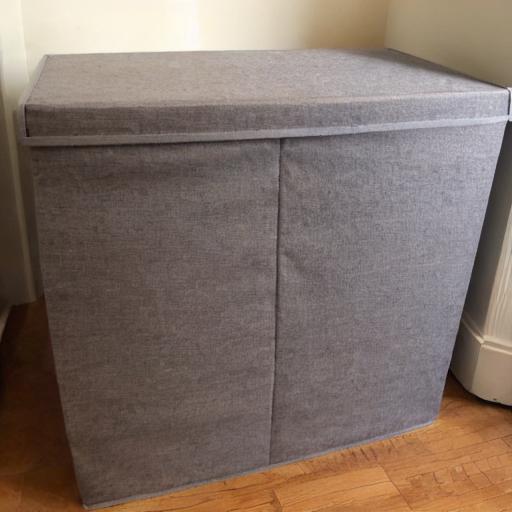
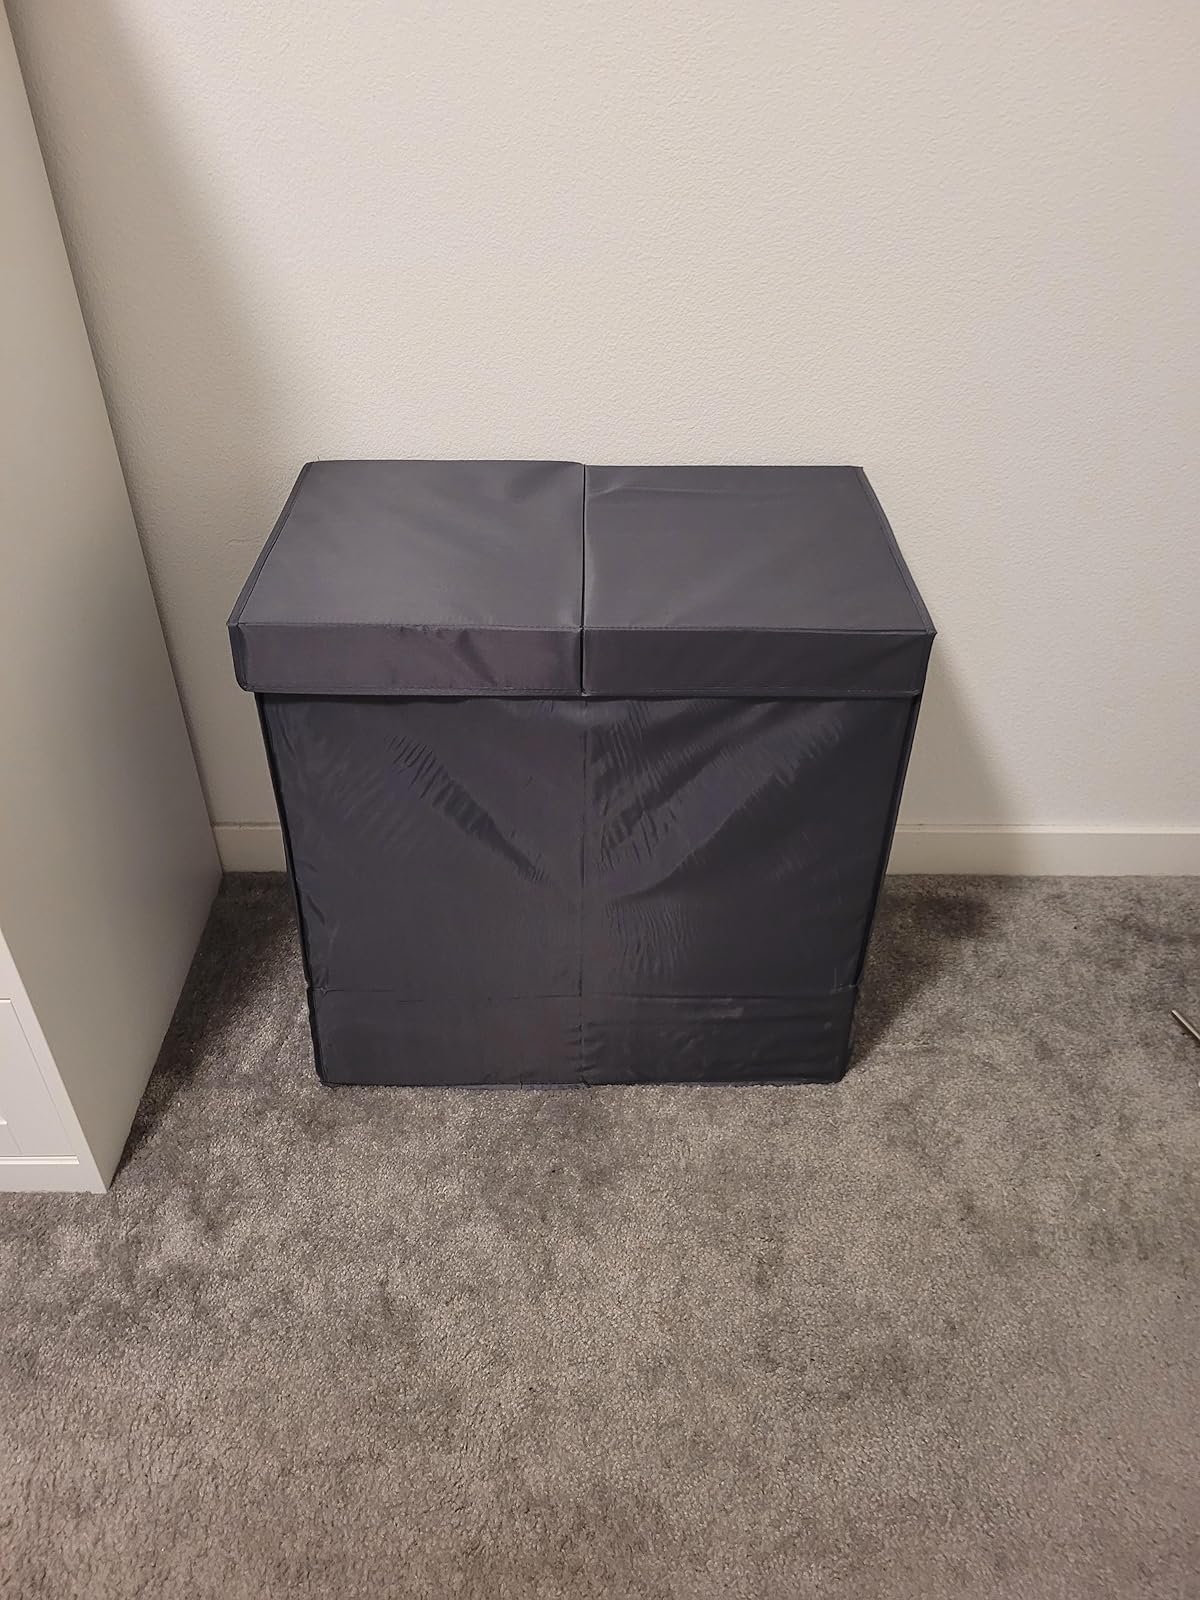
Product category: items_hamper
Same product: no